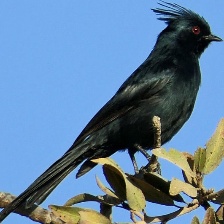
Species: PHAINOPEPLA
Scientific name: PHAINOPEPLA NITENS